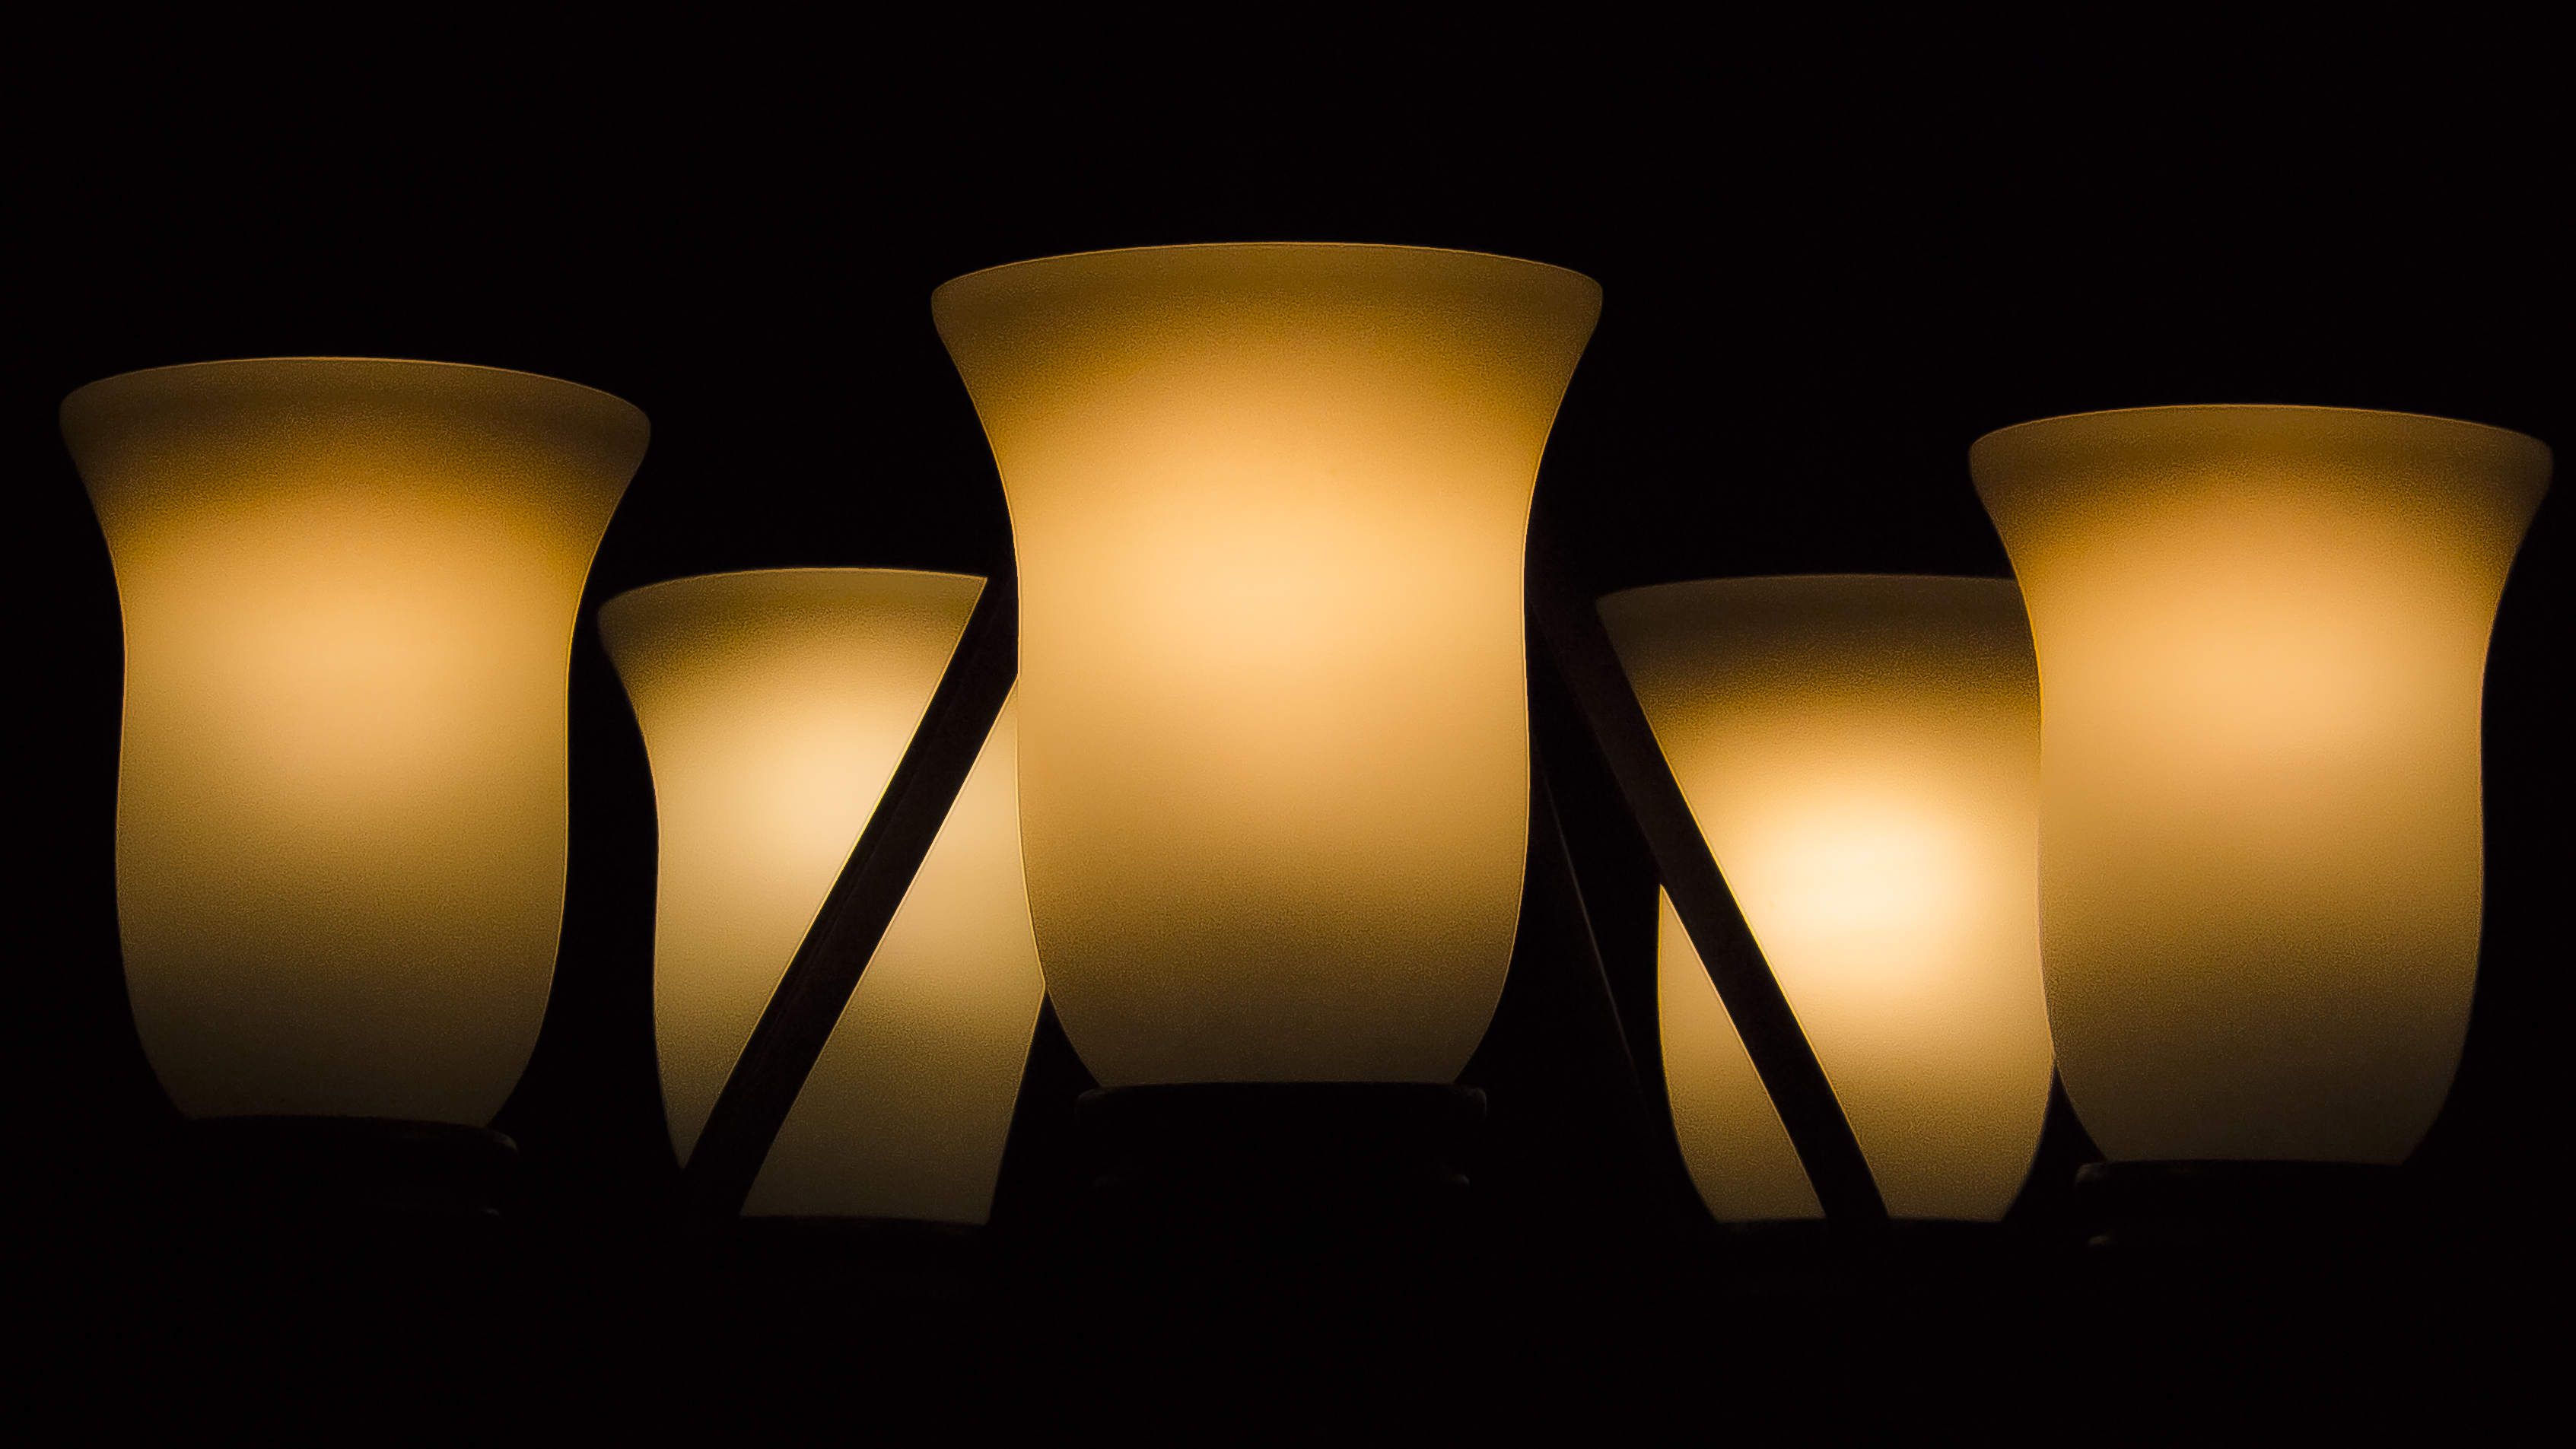
light, abstract, night, orange, things, geometry, balance, flame, darkness, room, yellow, speed, candle, lighting, decor, shutter, font, creativecommons, minimalist, dining, light fixture, 5, minimal, chandelier, shape, simple, aperture, shapes, militaristic, ordinary, still life photography, flameless candle